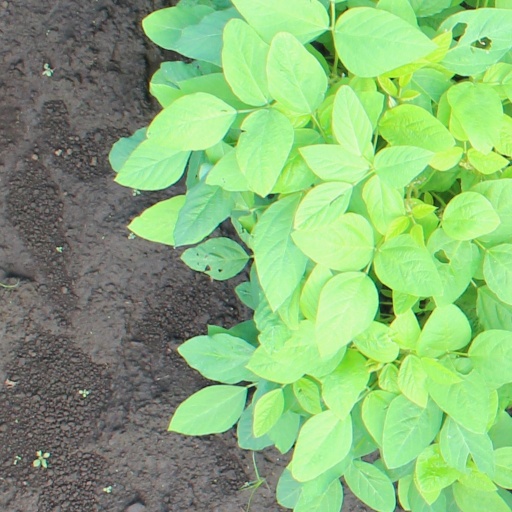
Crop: soybean